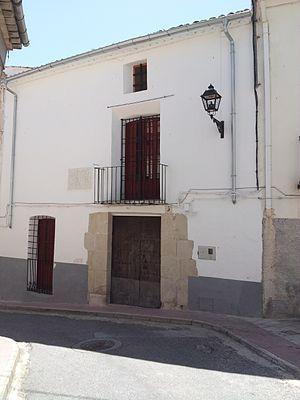
Benilloba est une commune d'Espagne de la province d'Alicante dans la Communauté valencienne. Elle est située dans la comarque du Comtat et dans la zone à prédominance linguistique valencienne.